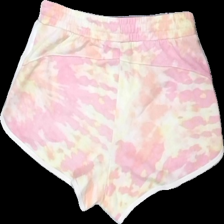
View: back
Type: Shorts
Category: Ladies
Brand: Not in the list
Brand text on label: hollister california
Colors: Pink, Yellow, White
Material: 57% bomull 43% polyester
Cut: Regular
Size: S
Season: Summer
Damage: nopprigt
Damage location: top center
Damage 2: nopprigt
Damage 2 location: bottom center
Damage 3: nopprigt
Damage 3 location: middle center
Price range: <50
Recommended usage: Export
Description: färgstarka shorts